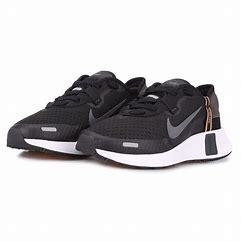
Brand: Nike
Model: Reposto